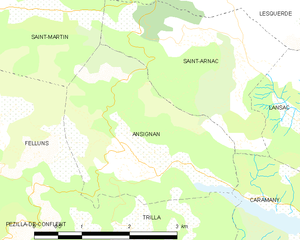
Carte des communes françaises
Ansignan est une commune française située dans le département des Pyrénées-Orientales, en région Occitanie.